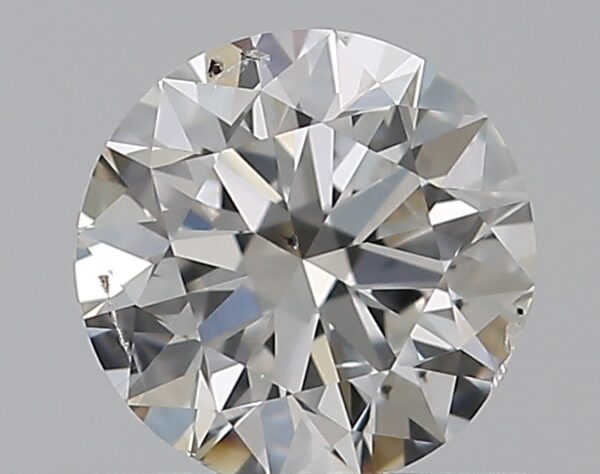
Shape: round
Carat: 0.5
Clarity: SI2
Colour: F
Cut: VG
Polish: EX
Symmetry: VG
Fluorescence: N
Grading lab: GIA
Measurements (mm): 4.99 x 5.03 x 3.15